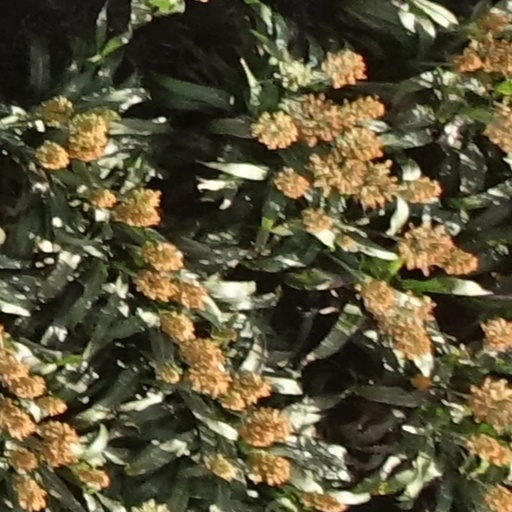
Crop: sorghum